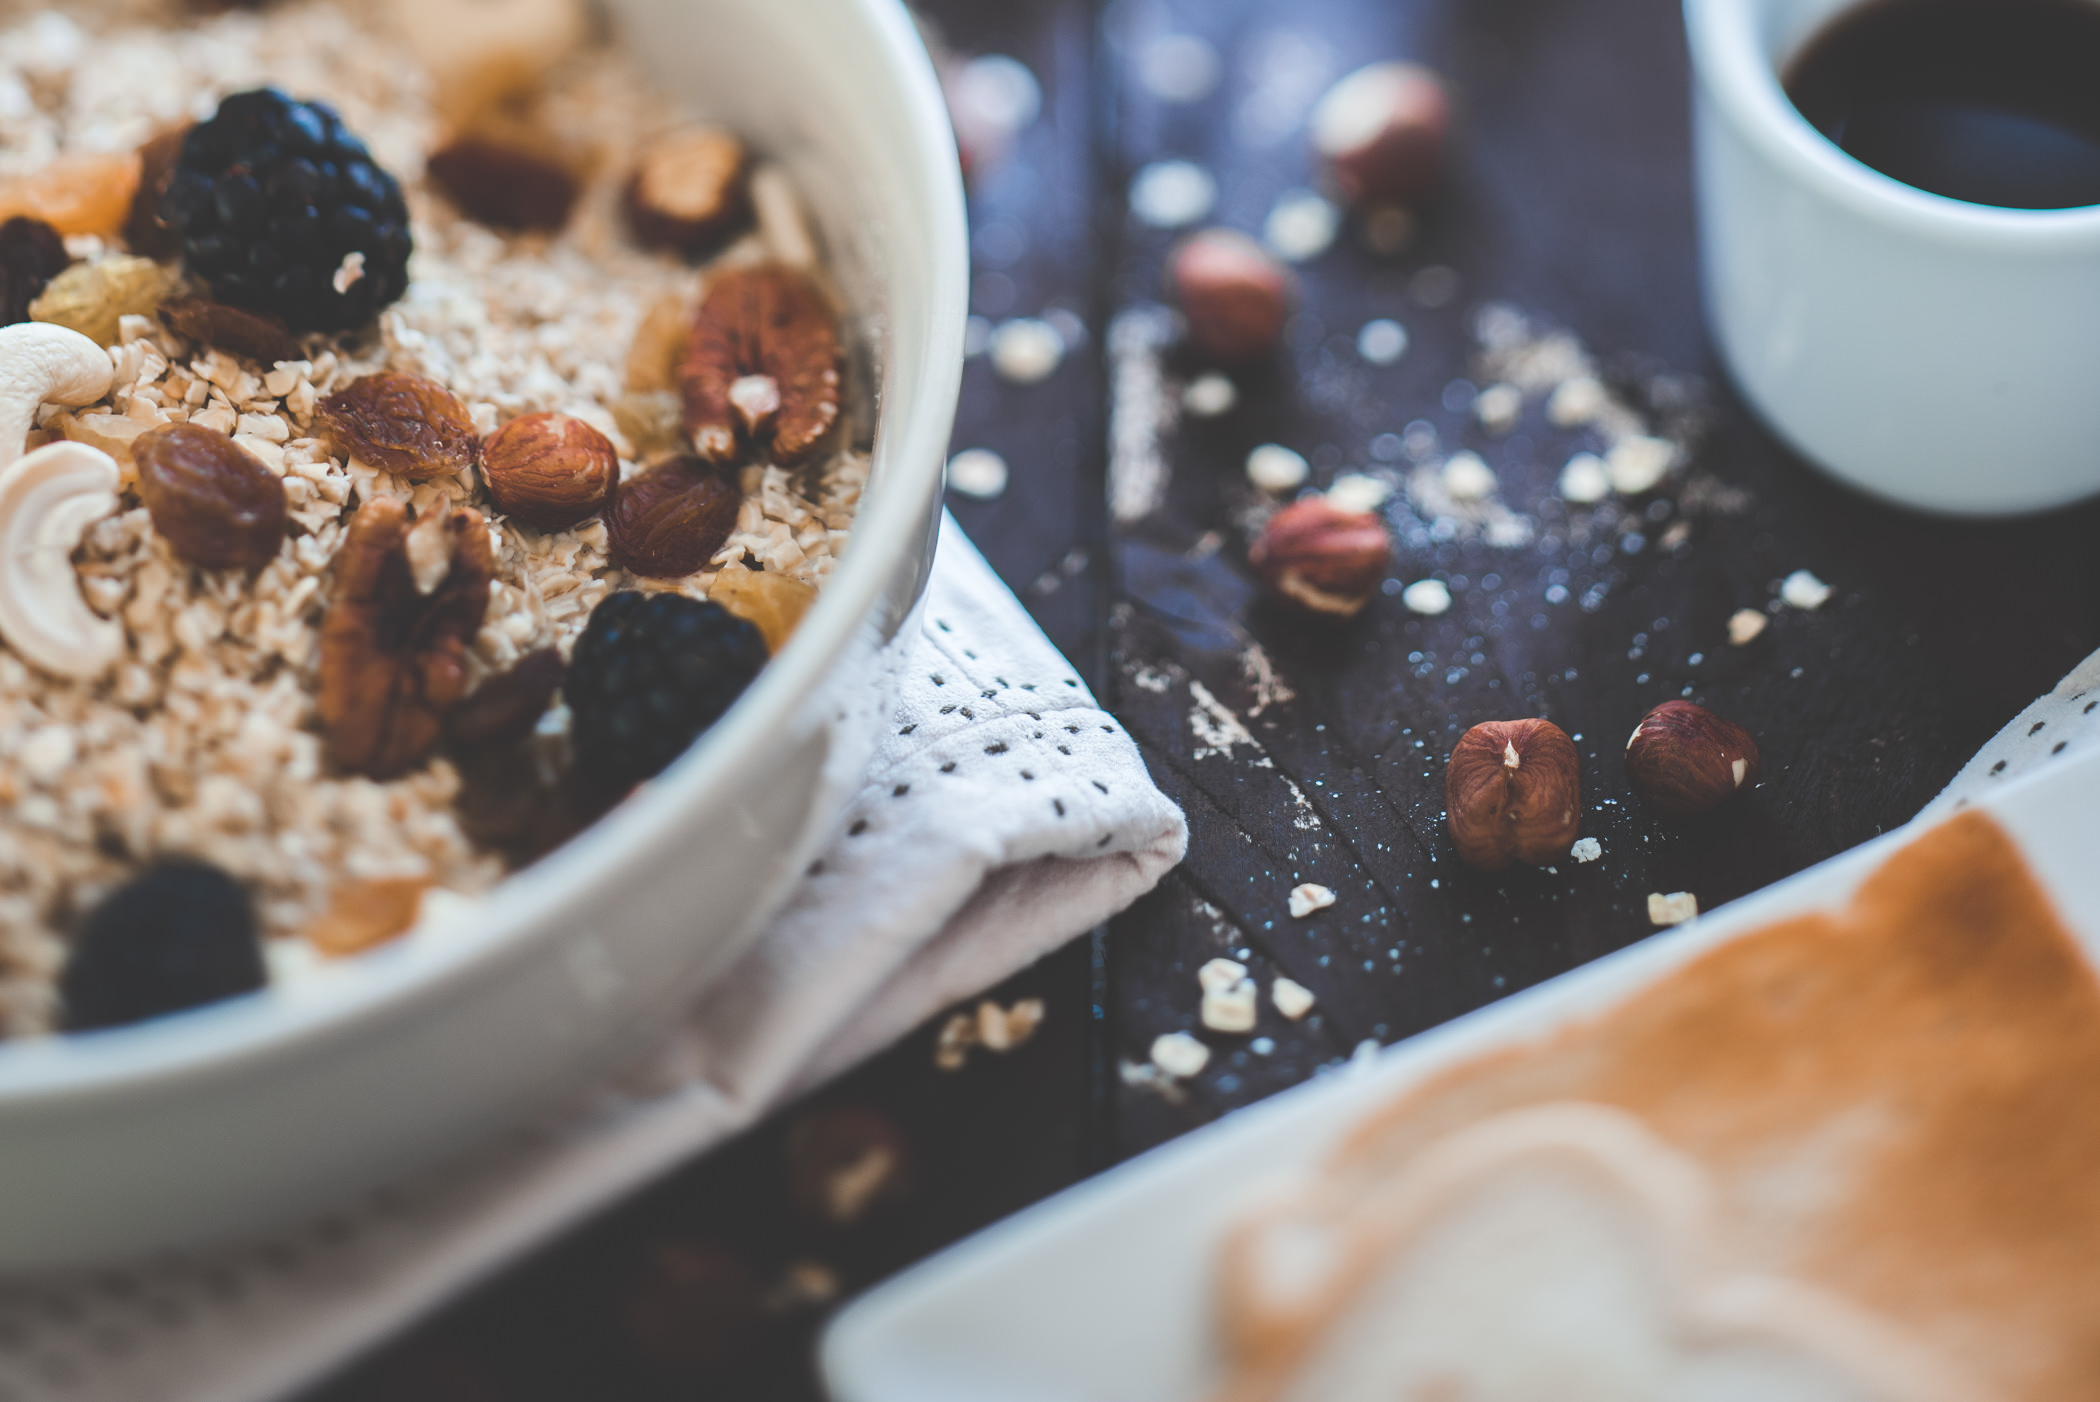
dish, food, cuisine, ingredient, dessert, breakfast, recipe, gluten, cup, produce, pudding, snack, meal, non alcoholic beverage, baking